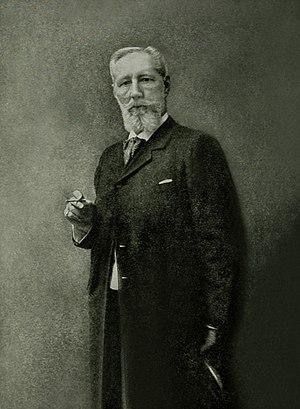
Jean-Baptiste Antoine Marcelin Marbot, plus couramment appelé Marcellin Marbot, baron de Marbot, né le 18 août 1782 à Altillac et mort le 16 novembre 1854 à Paris, est un militaire français du XIXᵉ siècle. Il est issu d'une ancienne famille de noblesse militaire du Quercy qui donnera en moins de cinquante ans trois généraux à la France. Il fait sa carrière dans les états-majors de l'armée française sous le Premier Empire, devenant lieutenant général sous la monarchie de Juillet. Ses Mémoires constituent un remarquable témoignage sur l'épopée napoléonienne.